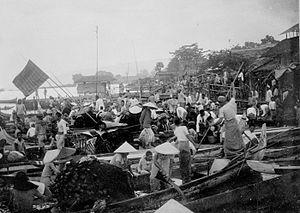
Les Amboinais, connus aussi sous le nom de Sud-Moluquois est un groupe ethnique indonésien qui a des origines austronésiennes et mélanésiennes. Ils vivent sur l'île d'Ambon, dans la province des Moluques, à l'est de Célèbes et au nord du Timor. En 2007, on en comptait 35 000 aux Pays-Bas.